Riding hall

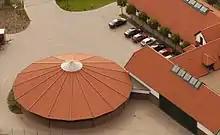
Lungeing hall in Syke, Germany

A lungeing hall is a smaller hall for lungeing horses. Most lungeing halls are circular and have a diameter of 16–24 metres. Rectangular designs may be cheaper to build and give horses a better spatial orientation. Lungeing halls also generally needs building permission.